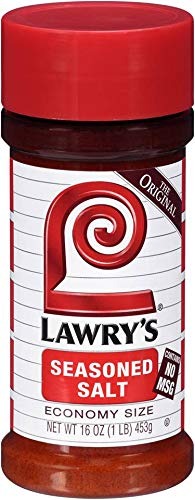
Item Name: Lawry's Seasoned Salt, 16 oz., 12 per case
Value: 192.0
Unit: Ounce

Price: 3.99